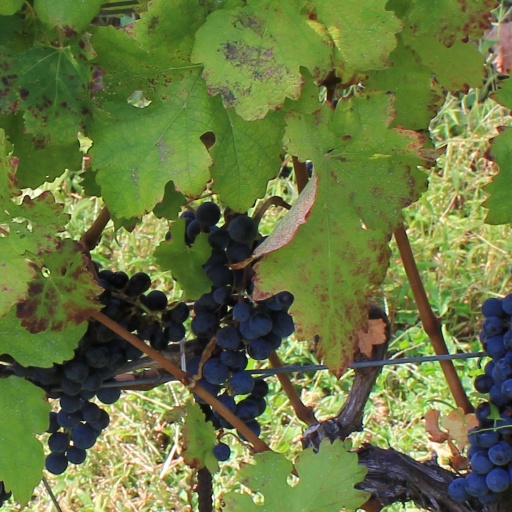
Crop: grape